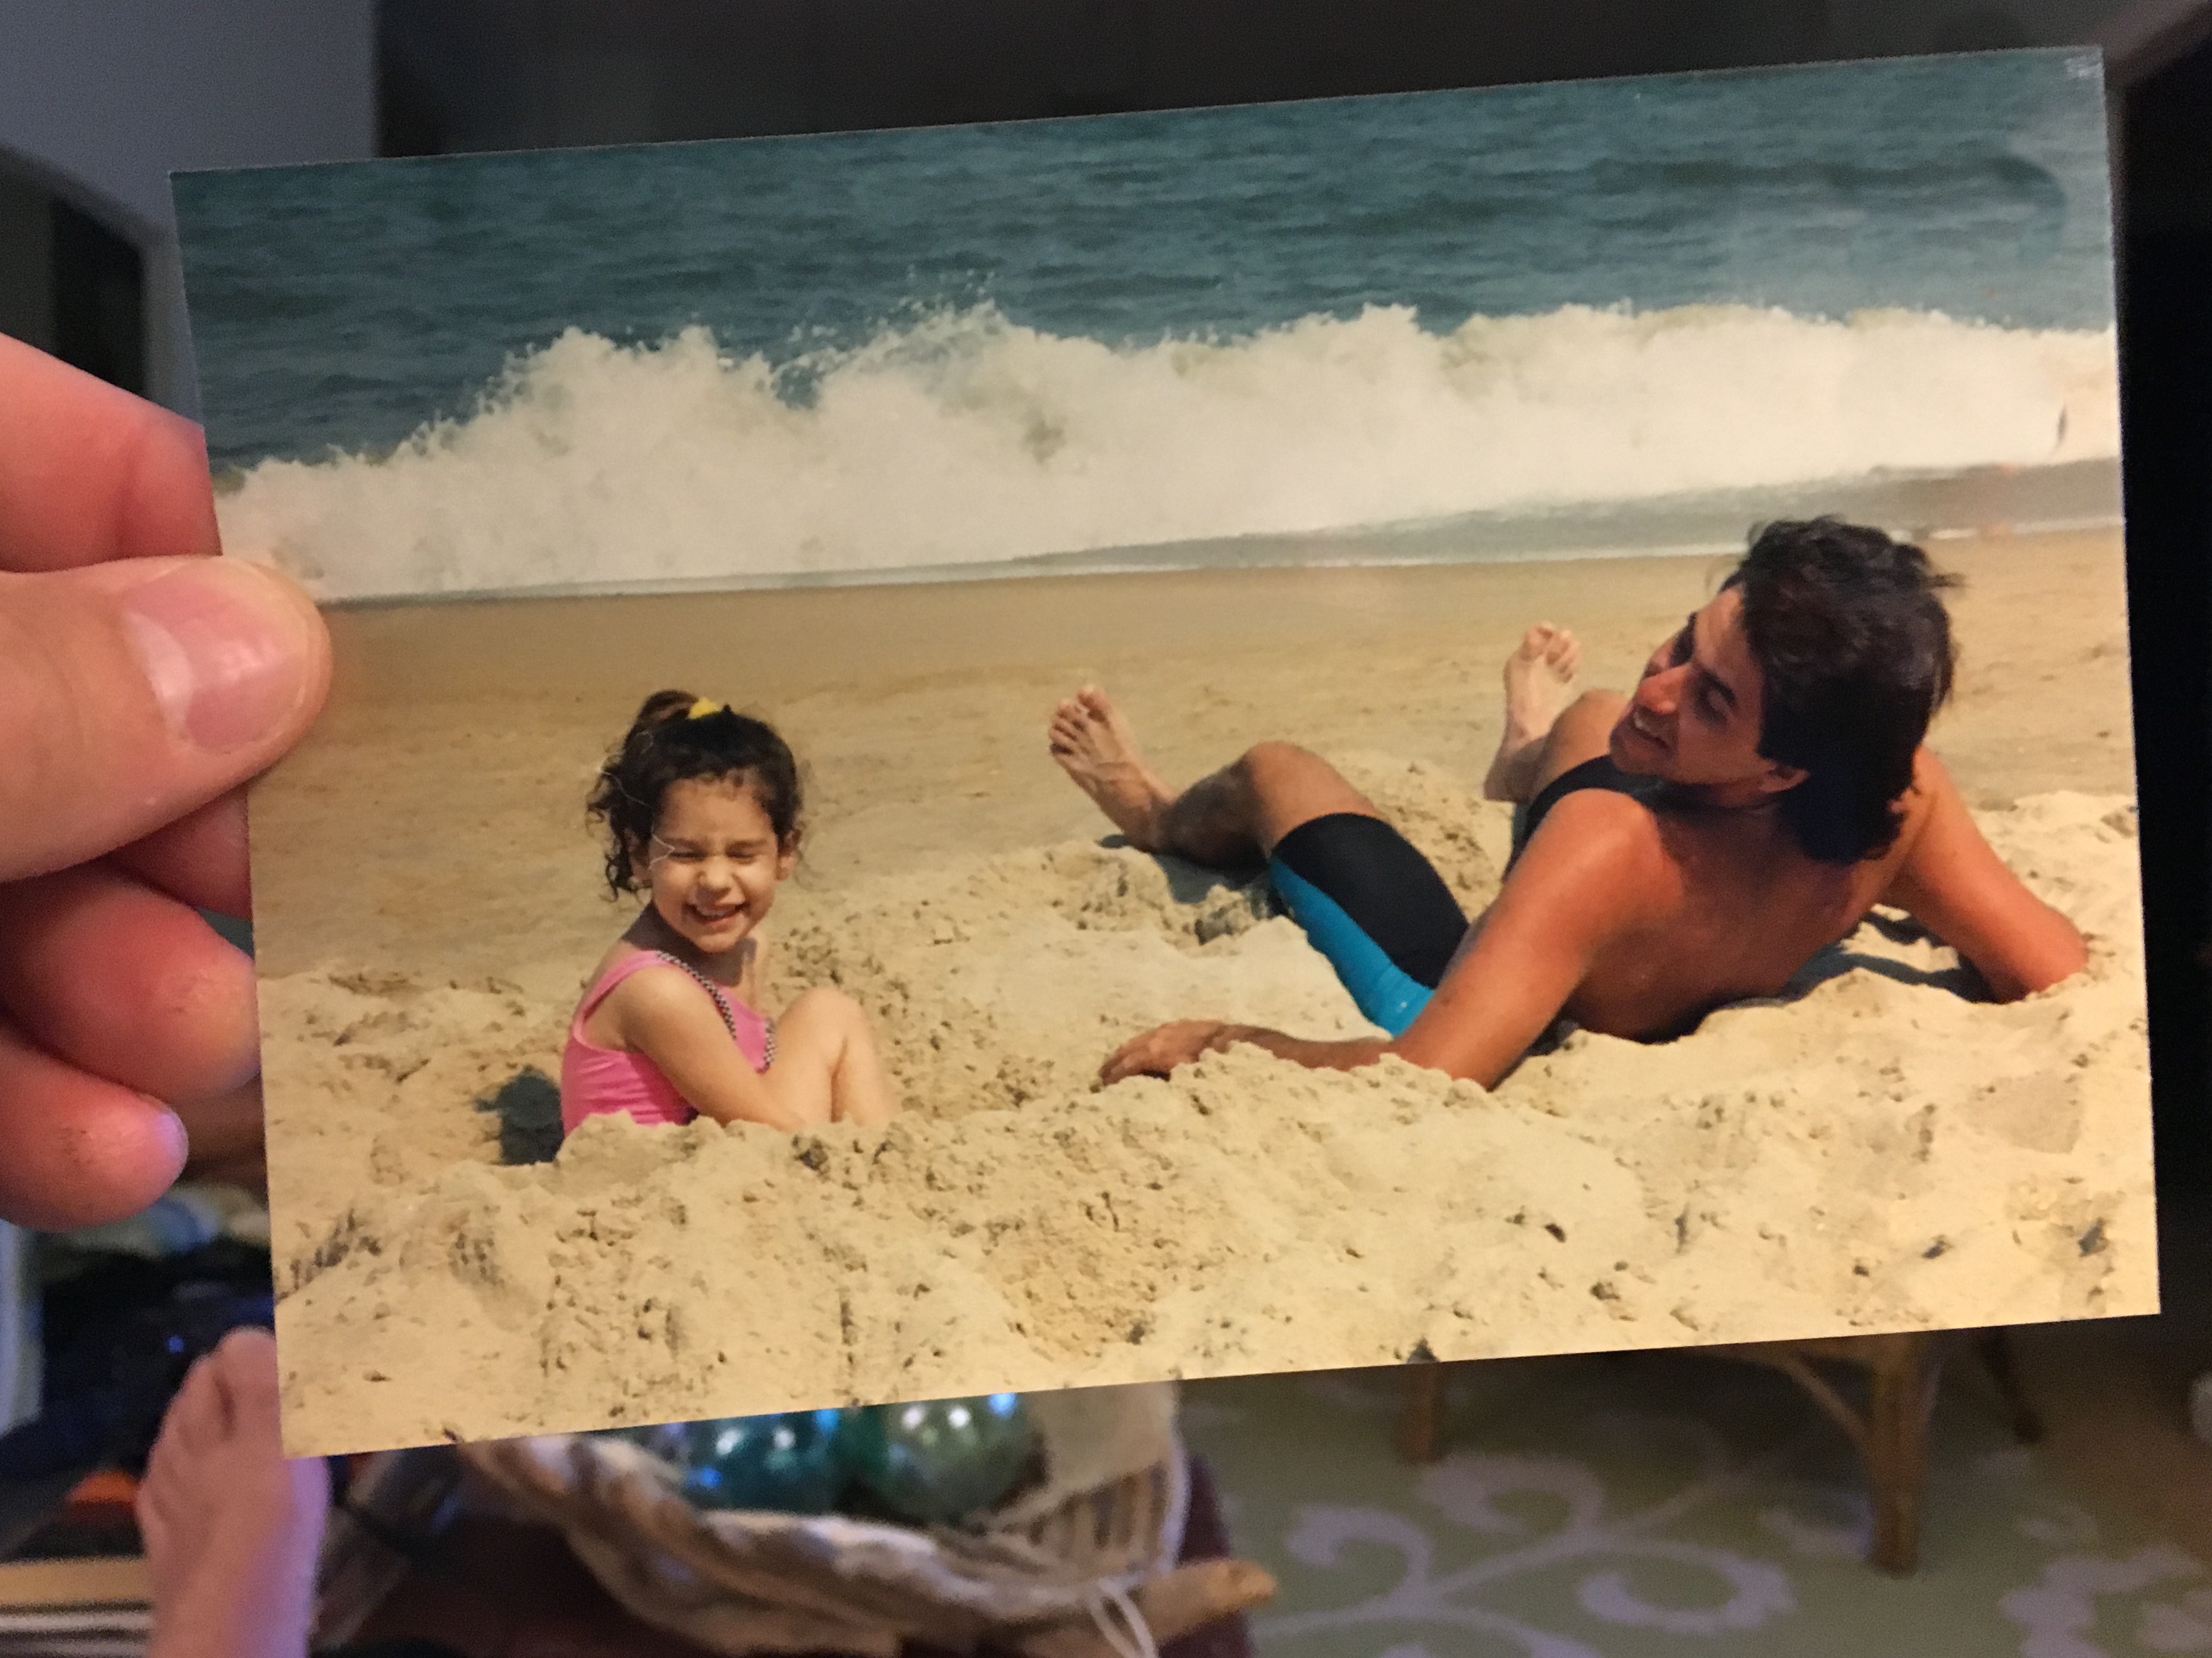
sand, leg, sitting, child, human body, photograph, beauty, image, photo shoot, human positions